Cathedral of the Immaculate Conception (Hong Kong)

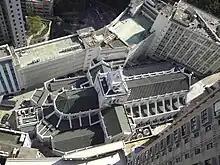
Cathedral of the Immaculate Conception

A new site for the cathedral was selected above Caine Road by the Glenealy Ravine and the cornerstone of the new church was laid on 8 December 1883. Crawley and Company of London were hired to be the architects and five years later, construction was completed. The church opened on 7 December 1888, the vigil of the Feast of the Immaculate Conception, and was blessed one day later. The construction of the cathedral cost US$15,400, and since a Catholic church can only be consecrated once it has become free from debt, the cathedral did not have its rite of consecration held until 8 December 1938, exactly fifty years after it first opened. The ceremony was officiated by the vicar apostolic of Hong Kong Enrico Valtorta, the bishop of Macau José da Costa Nunes and the bishop emeritus of Canton; three of the cathedral's altars were also consecrated.